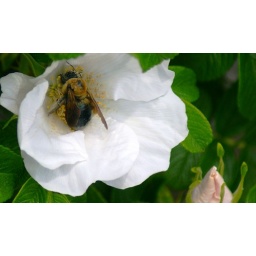
A bee collects pollen on a flower next to the JFK library in Boston MA